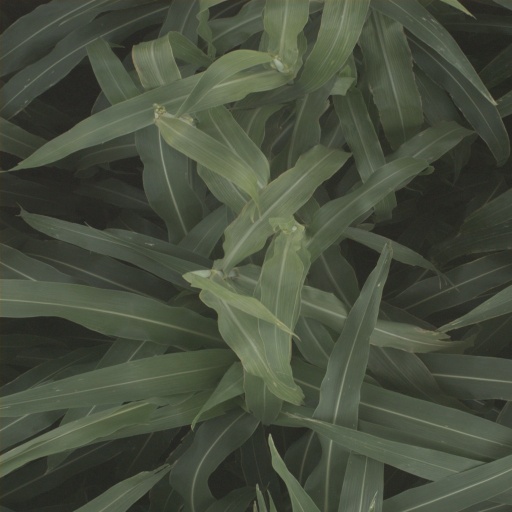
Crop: sorghum